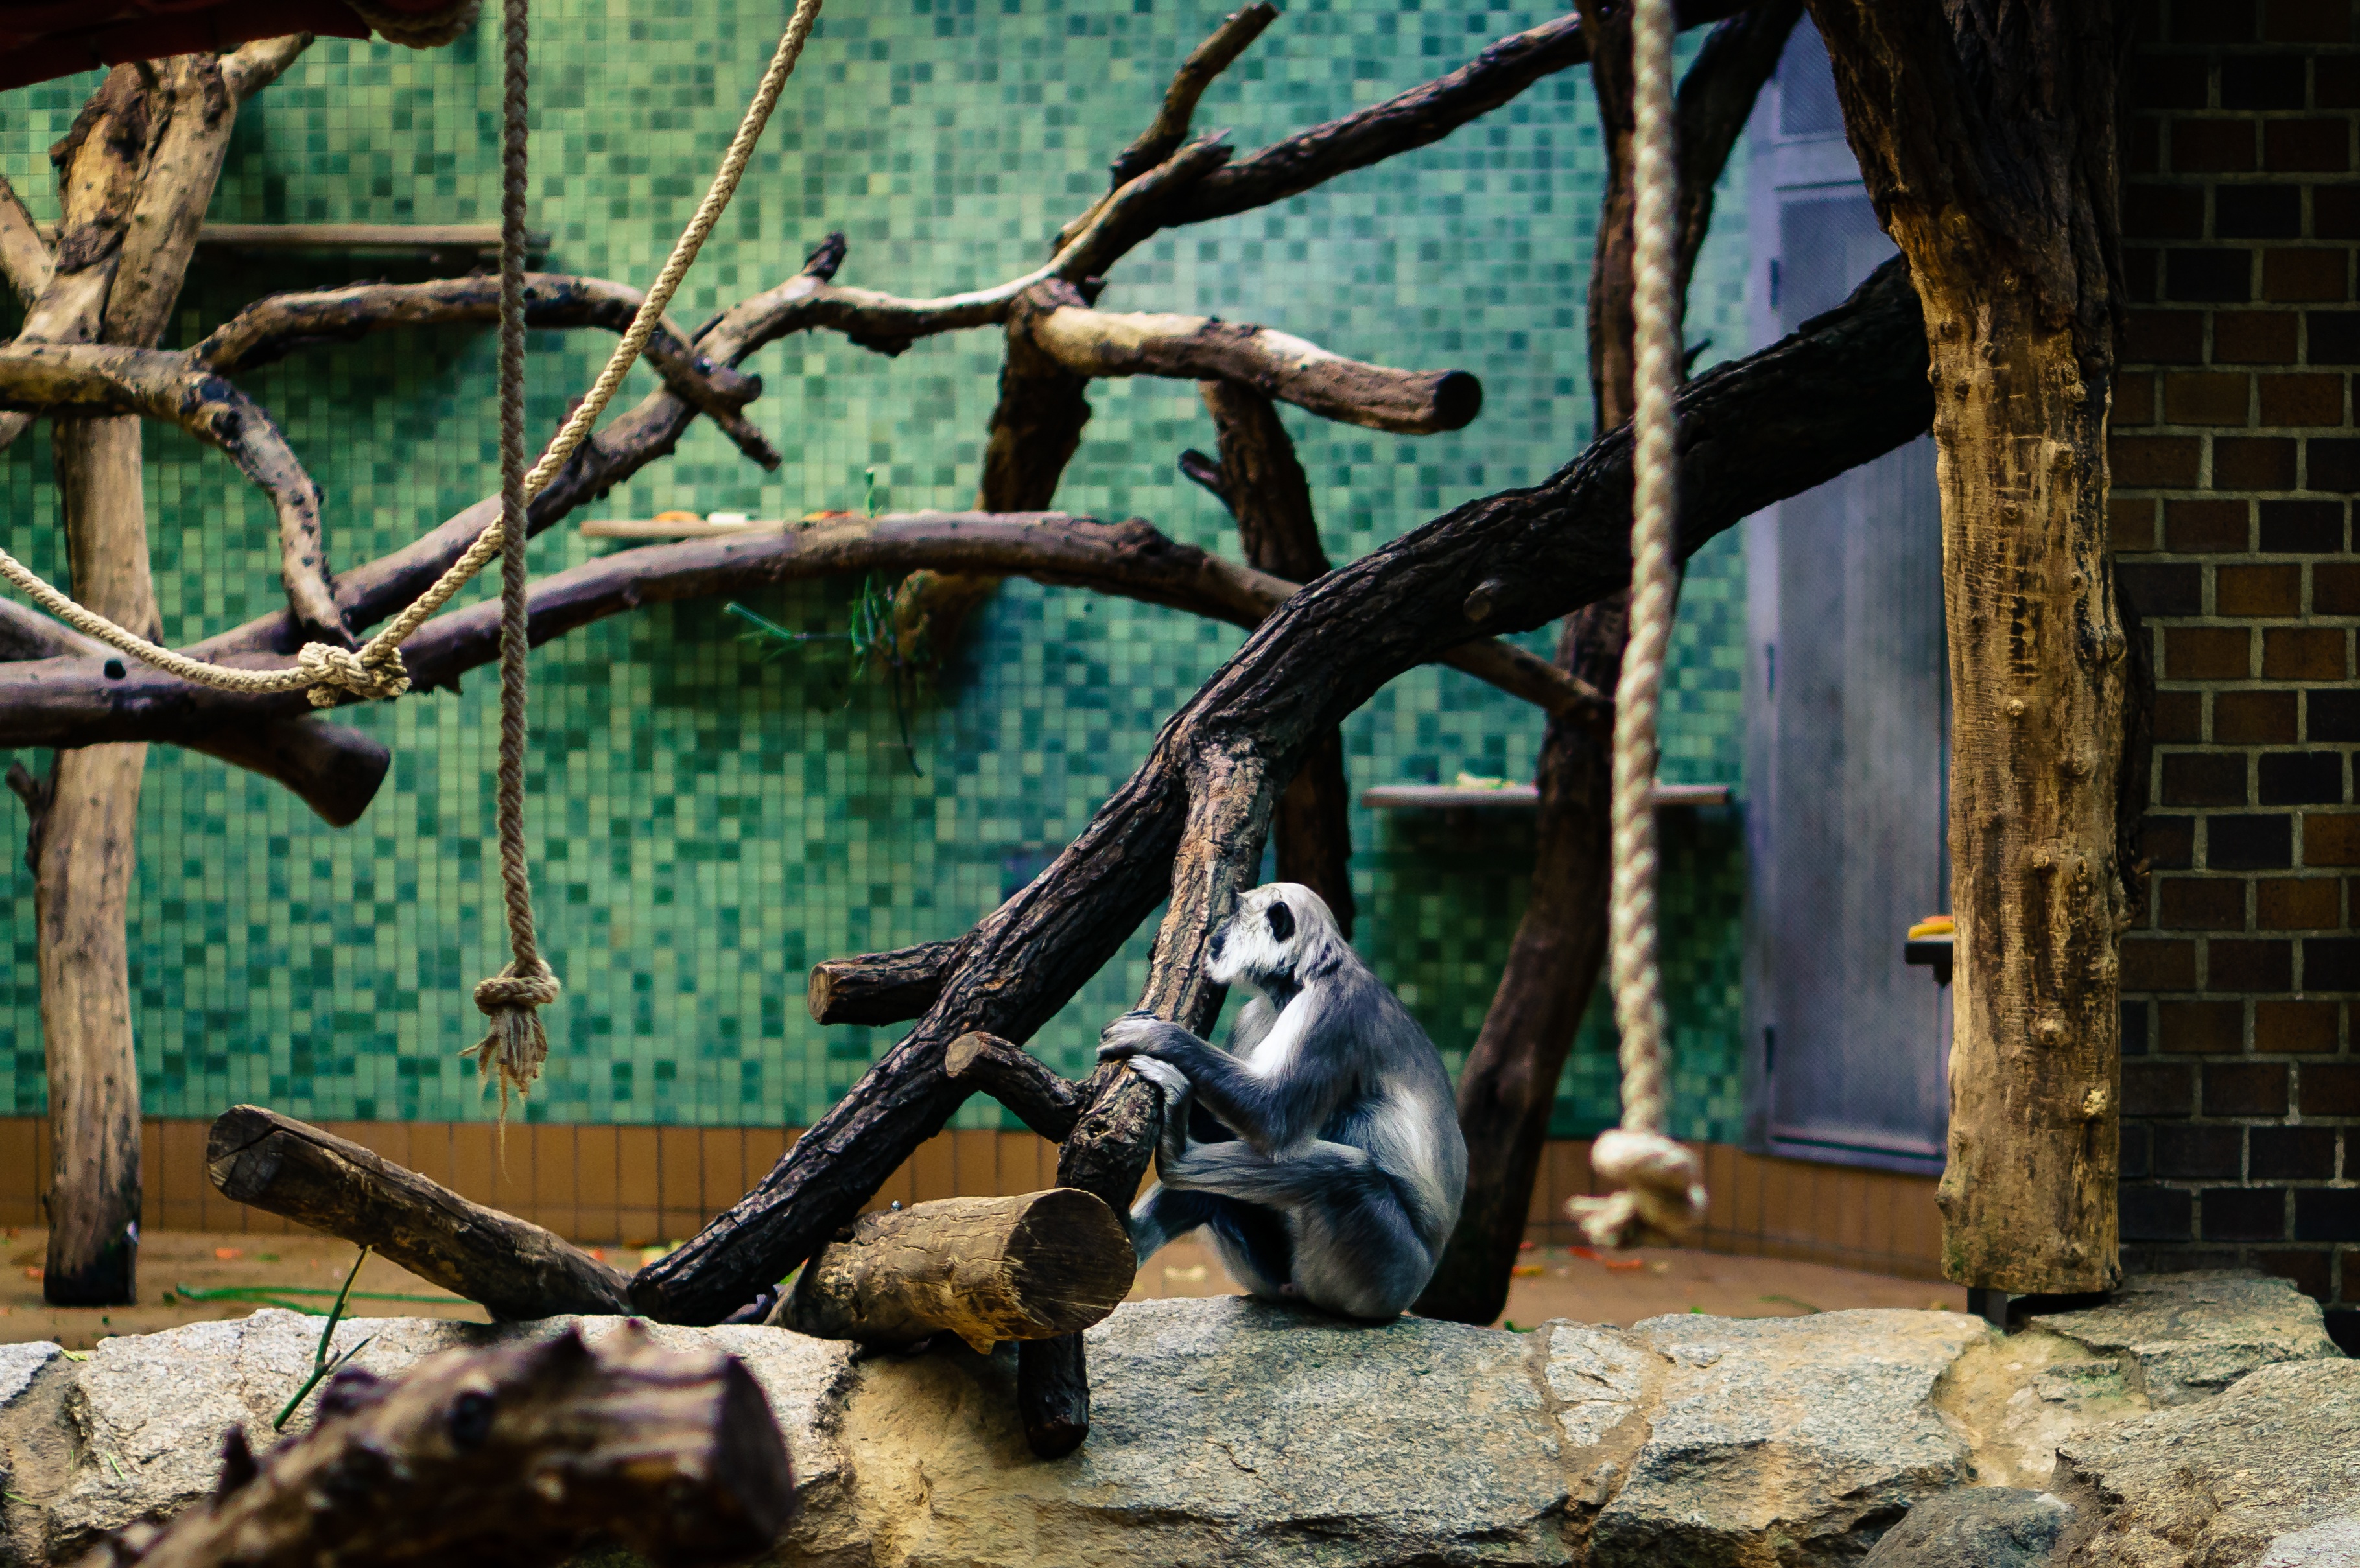
branch, wildlife, zoo, jungle, fauna, sculpture, art, urban area